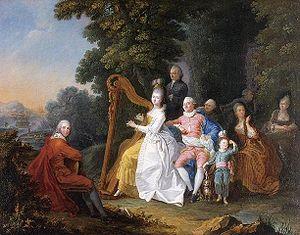
Pierre-Michel de Lovinfosse, né le 2 novembre 1747 à Liège où il meurt le 10 décembre 1821, est un peintre liégeois des XVIIIᵉ et XIXᵉ siècles. Avec Théodore-Edmond Plumier, Jean-Baptiste Coclers, Nicolas Henri Joseph de Fassin, Léonard Defrance et Paul-Joseph Delcloche, Pierre-Michel de Lovinfosse est un des grands peintres baroques et rococo du XVIIIᵉ siècle dans la Principauté de Liège.
Le baroque mosan, également appelé baroque de la Principauté de Liège, baroque liégeois ou encore baroque de Liège-Aix-la-Chapelle, est une variante régionale du style baroque qui prospéra, en particulier dans le XVIIIᵉ siècle, dans la Principauté de Liège et dans la région des villes d’Aix-la-Chapelle et de Maastricht. Les principaux foyers de ce style étaient les villes de Liège, Aix-la-Chapelle et Maastricht avec des sous-centres Spa, Verviers, Eupen, Montjoie, Vaals, Hasselt et Saint-Trond. Le baroque mosan, comme le baroque des Pays-Bas méridionaux, occupe une position intermédiaire entre le classicisme hollandais strict, d’une part et le rococo et le baroque français et allemand, beaucoup plus élaborés. Ce mouvement artistique s'est développé principalement dans l'architecture locale et les arts appliqués au cours de la seconde moitié du XVIIIᵉ siècle.